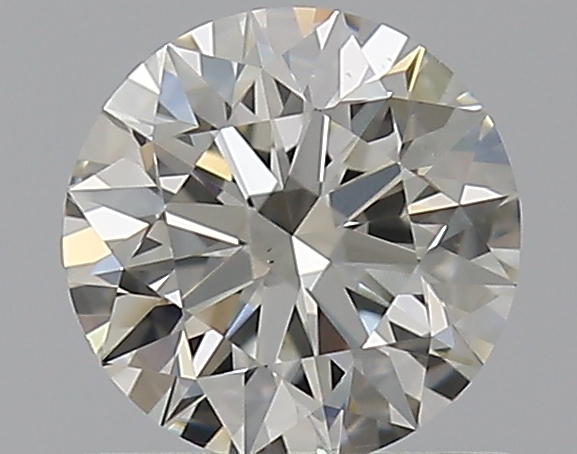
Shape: round
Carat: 0.71
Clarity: VS1
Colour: J
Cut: EX
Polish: EX
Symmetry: EX
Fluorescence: N
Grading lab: GIA
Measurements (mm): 5.67 x 5.71 x 3.57